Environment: real
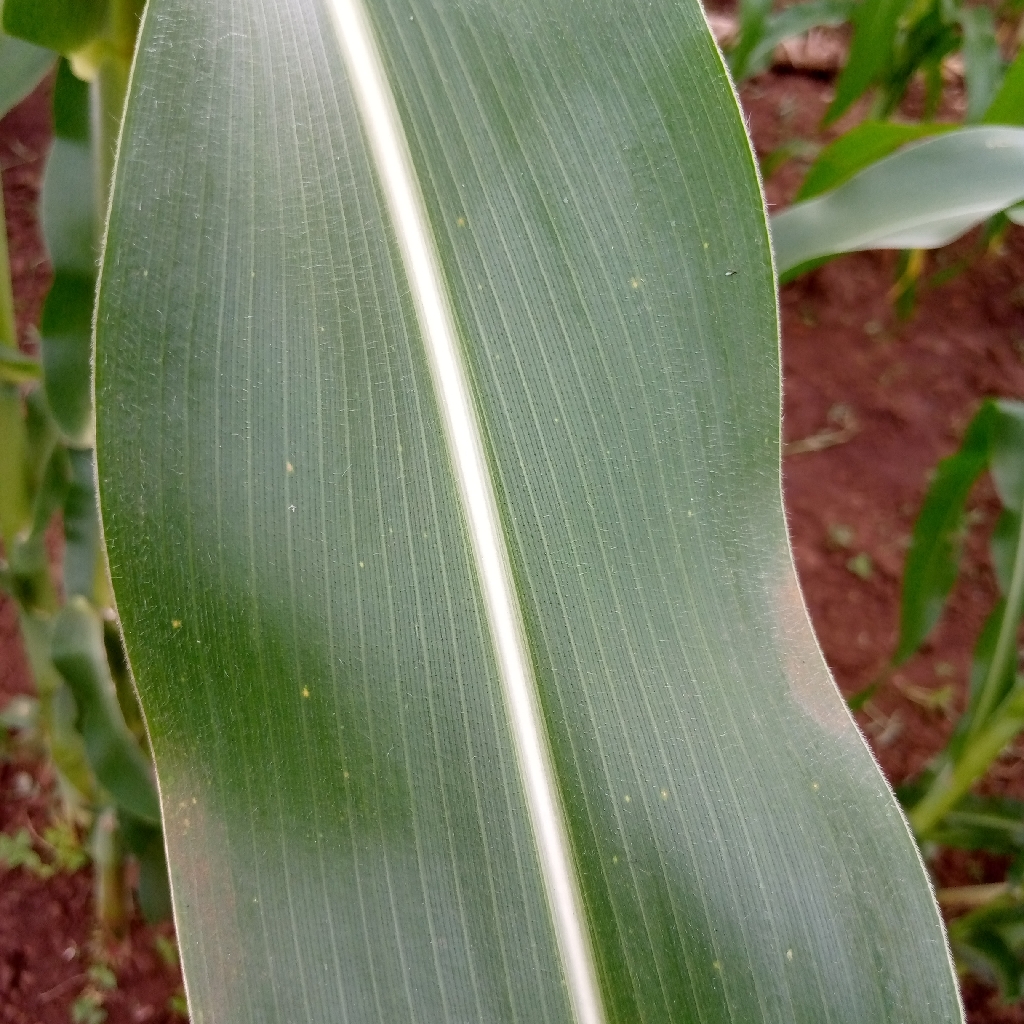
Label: healthy